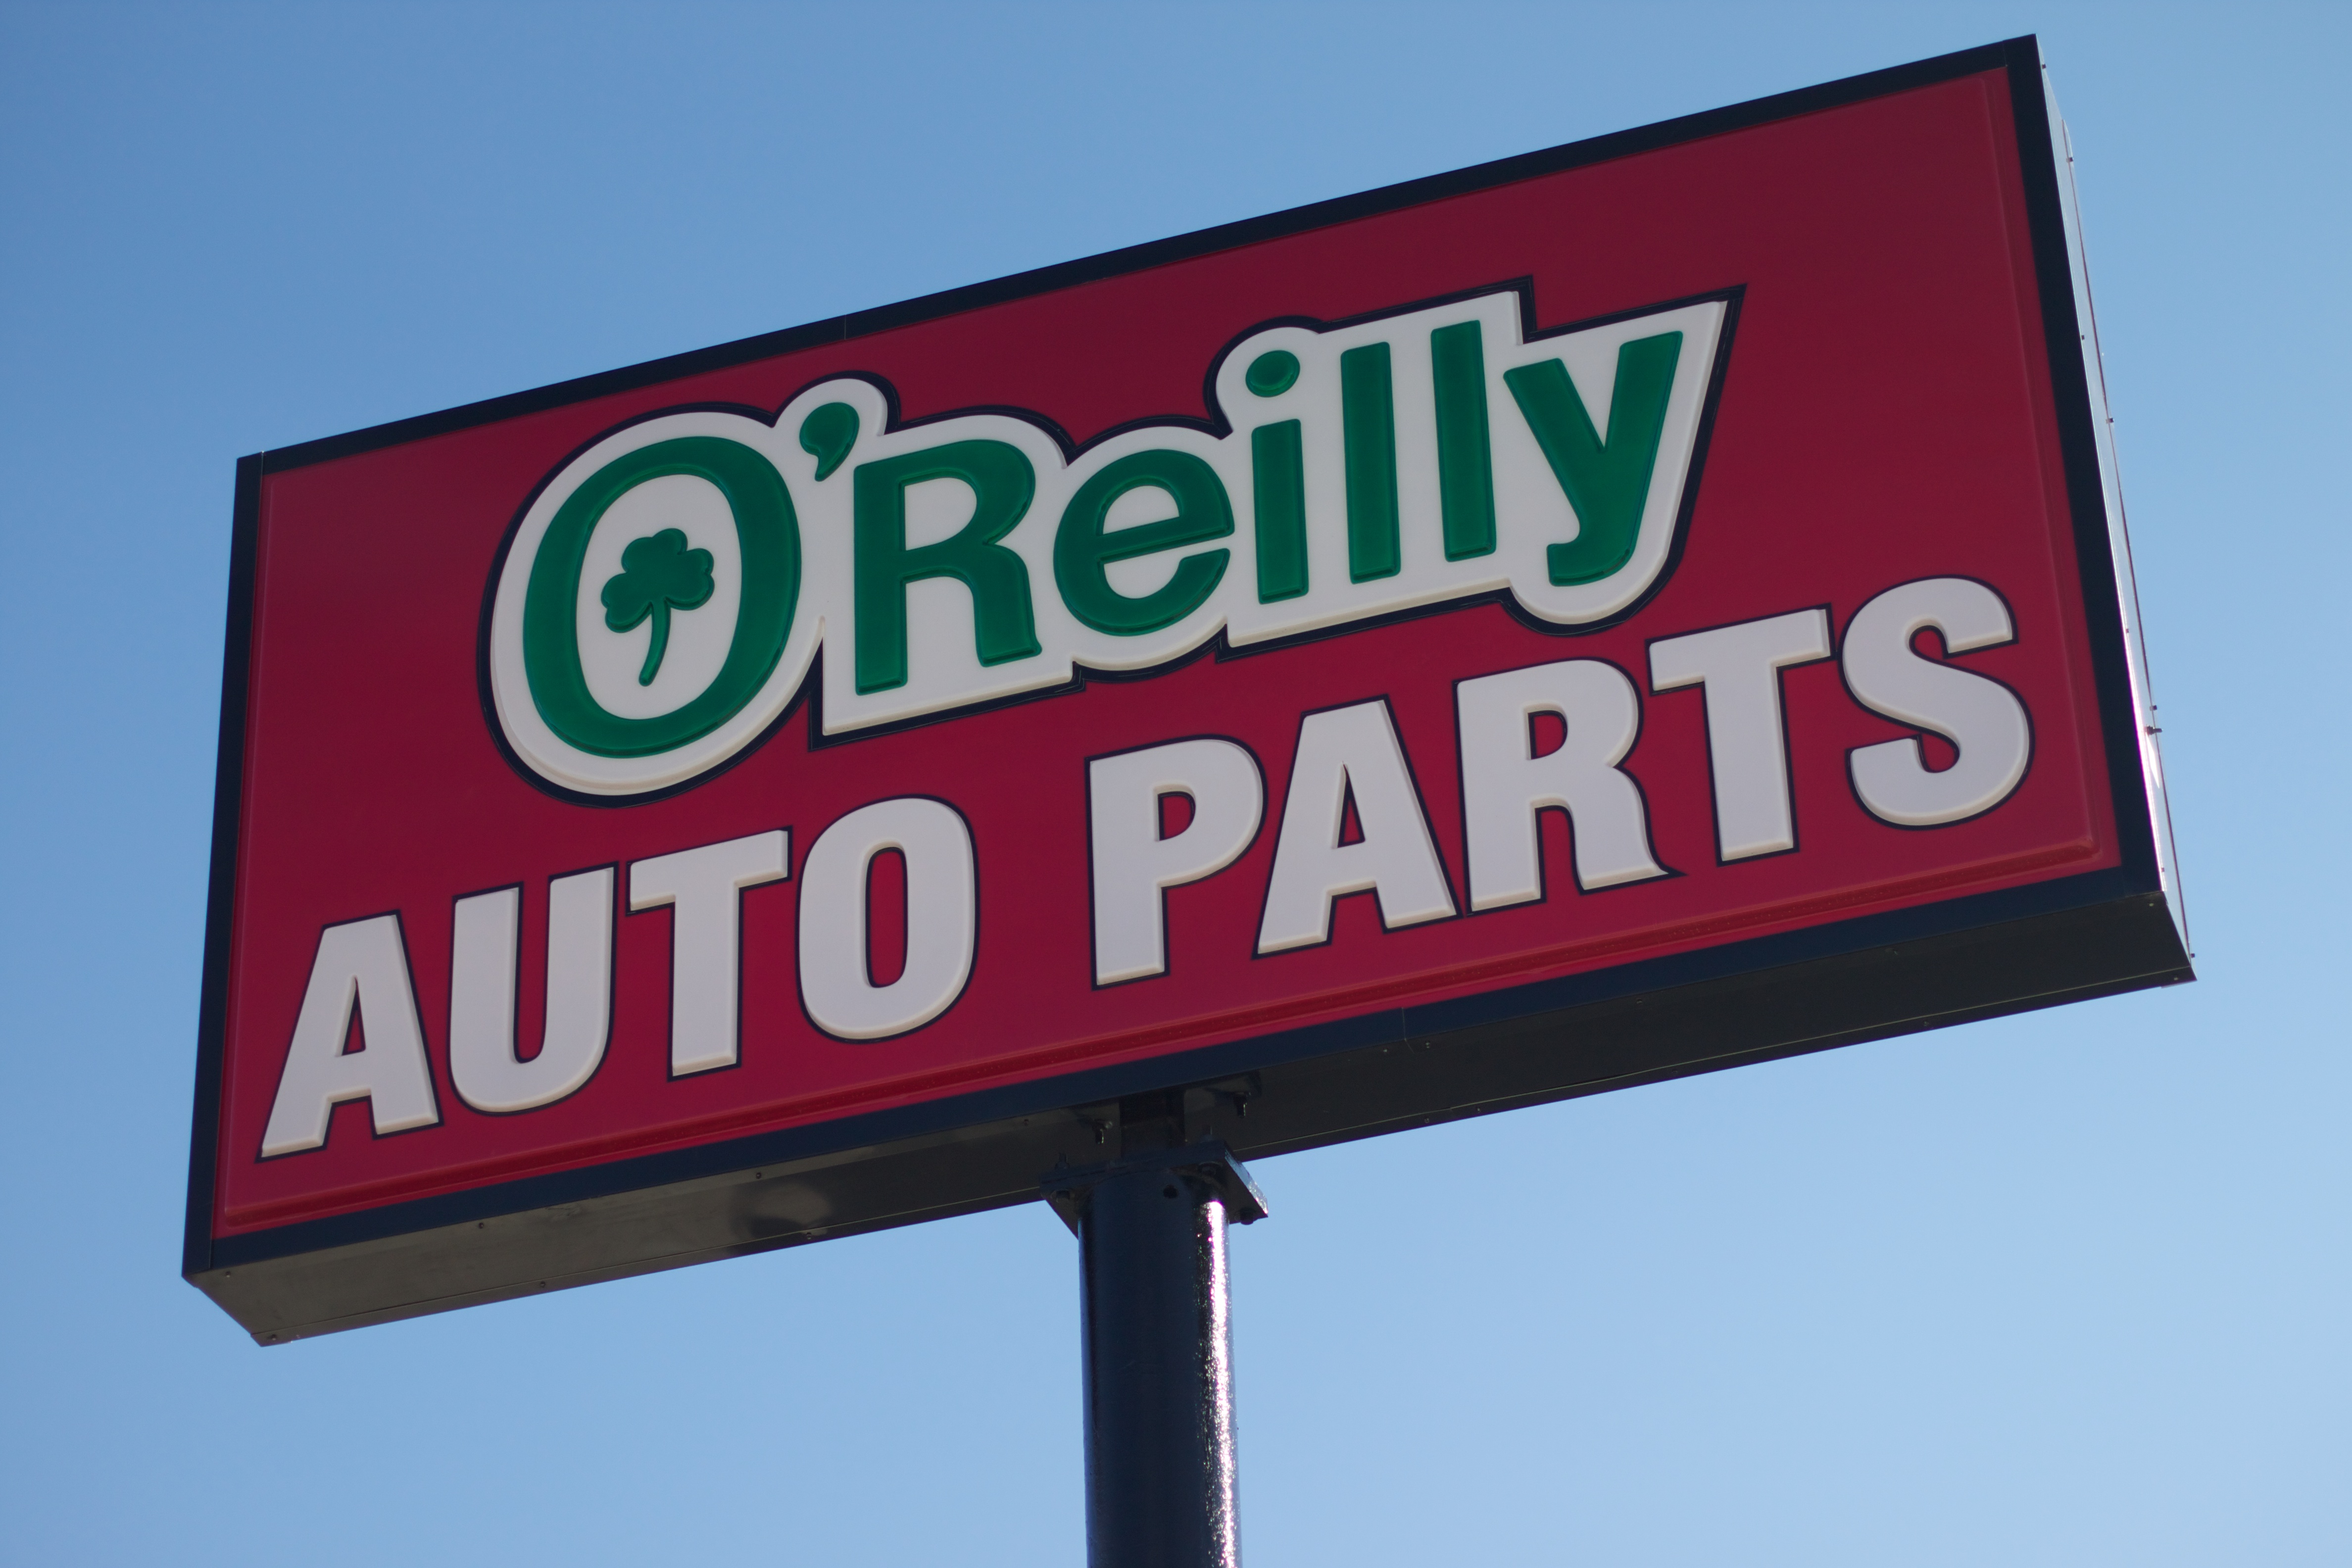
advertising, sign, street sign, signage, lane, odyssey, traffic sign